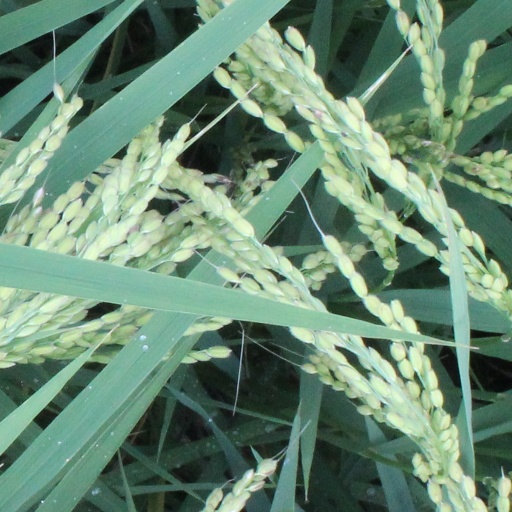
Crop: rice